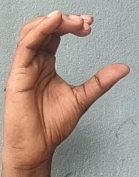
ASL sign: C